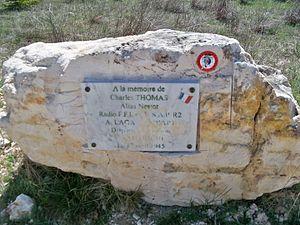
Stèle hommage à Charles Thomas, alias ""Nestor"""
Le plateau d'Albion est situé à cheval sur les trois départements du Vaucluse, de la Drôme et des Alpes-de-Haute-Provence. Il se subdivise administrativement en sept communes : Sault, Ferrassières, Aurel, Revest-du-Bion, Saint-Trinit, Saint-Christol, Simiane-la-Rotonde.